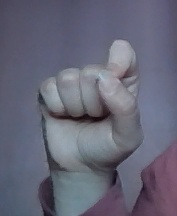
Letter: fa